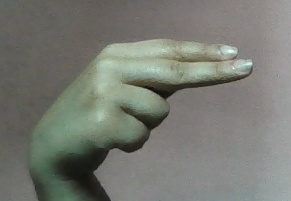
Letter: ain